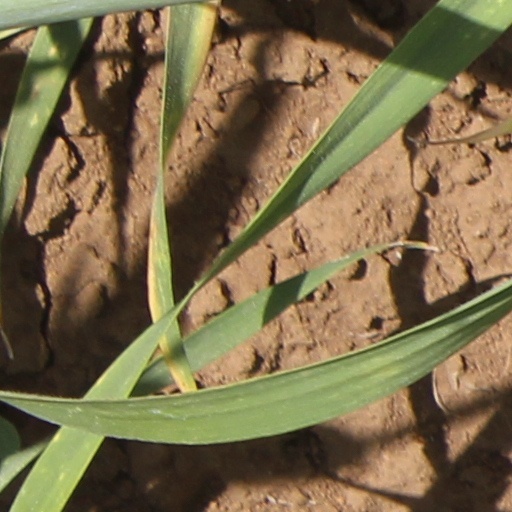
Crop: wheat